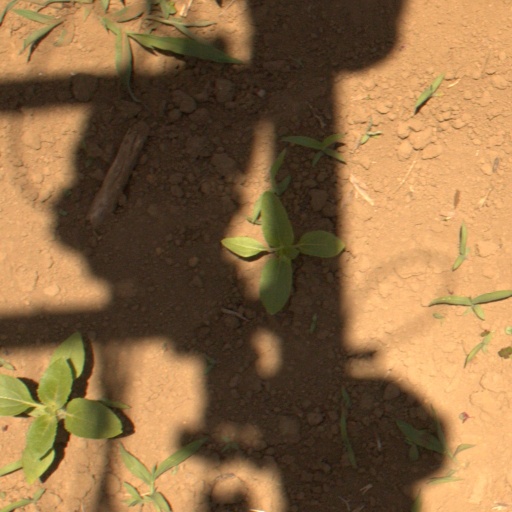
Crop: Jerusalem artichoke